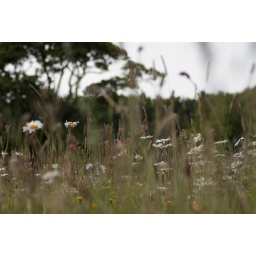
I accidentally pressed the shutter whilst sitting in a field ... better result than I expected